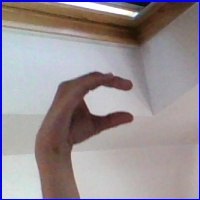
Letra: C